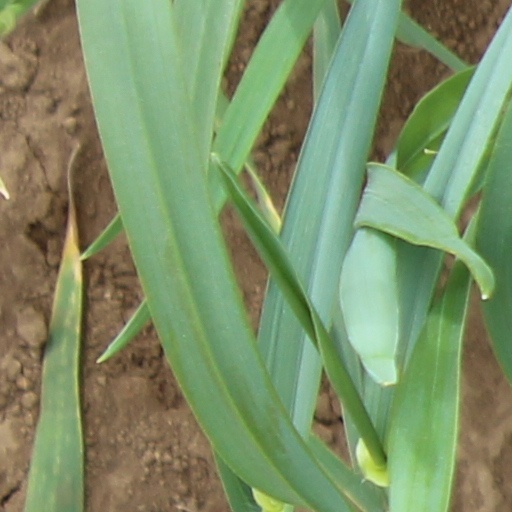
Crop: wheat